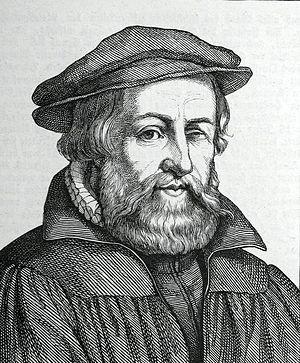
Johannes Philippson ou Philippi ou Sleidanus, d'après son lieu de naissance, Schleiden, né en 1506 et mort en 1556, est un historien et diplomate luxembourgeois.